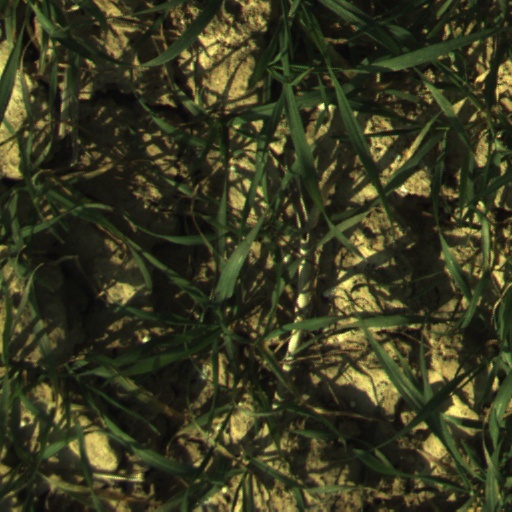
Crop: wheat